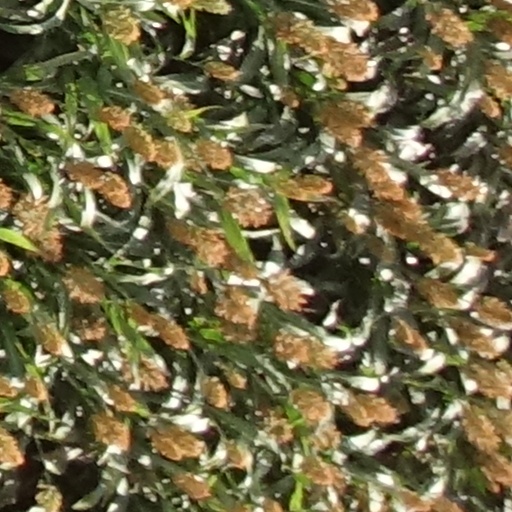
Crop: sorghum